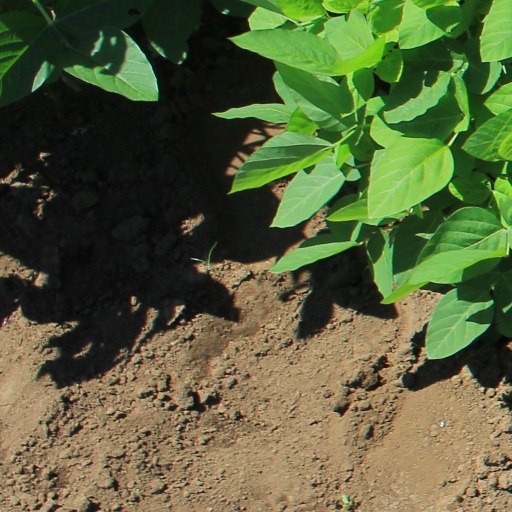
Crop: soybean